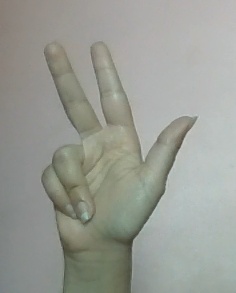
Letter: al